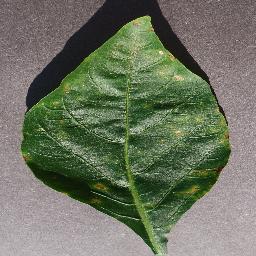
Label: Pepper,_bell___Bacterial_spot